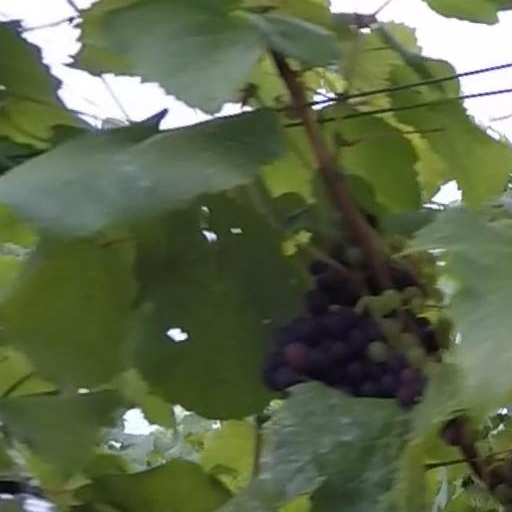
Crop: grape